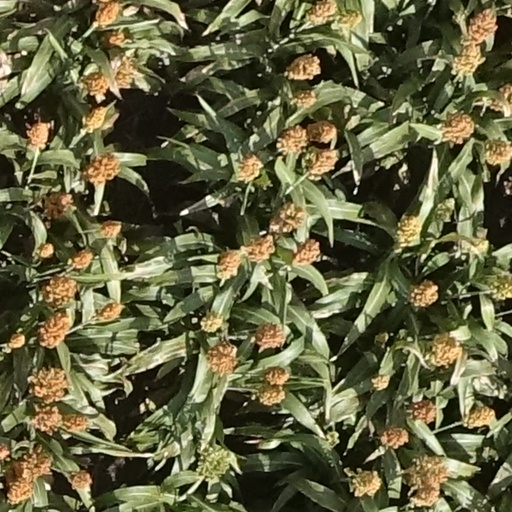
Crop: sorghum